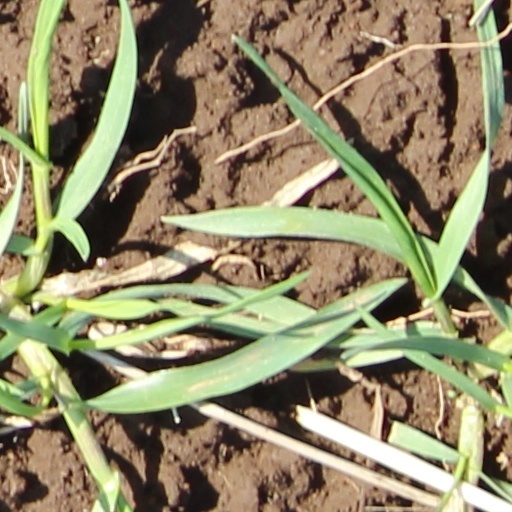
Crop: wheat